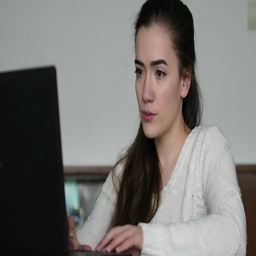
girl on a laptop talking on the phone